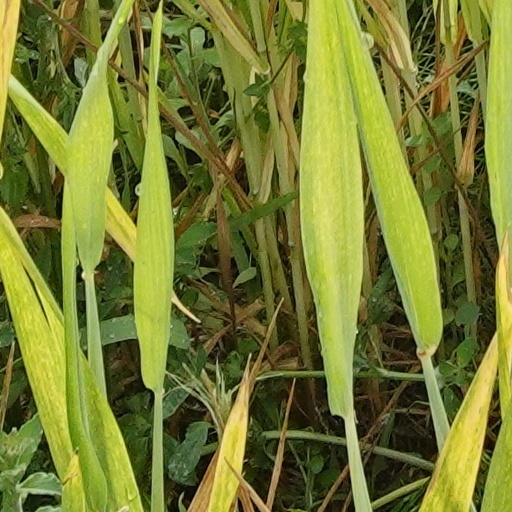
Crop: wheat